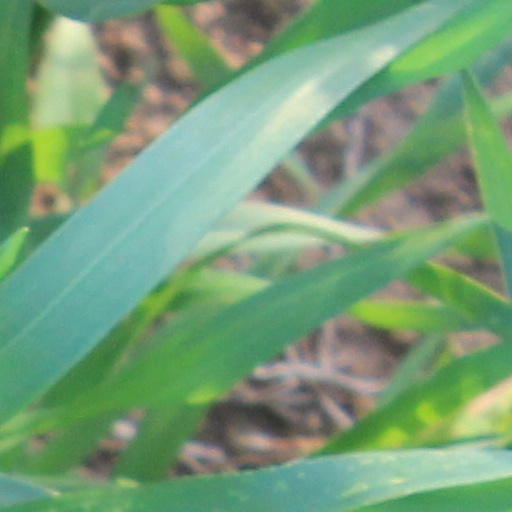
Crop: wheat